British soldiers in the eighteenth century

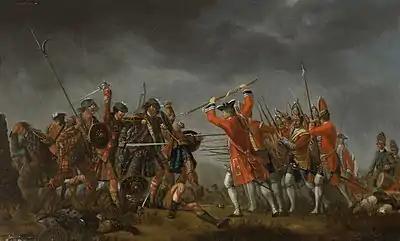
The Battle of Culloden of 1746, where British troops defeated the army of Scottish clansmen

Many men who wished to become officers had to purchase their commission. This was often seen as a "proof of gentlemanly status" as commissions were expensive – at approximately £450 – and usually only the wealthy could afford them, with landed families purchasing commissions for their sons. John Cookson suggests that serving with the army did command a certain respect, and those men that became the holder of an office "could lay claim to the title of [being a] gentleman". Therefore, self-interest, respect and status were enticing prospects for many who were to join the army. Only a small proportion of officers were from the nobility; in 1809, only 140 officers were peers or peers' sons. A large proportion of officers came from the Militia, and a small number were gentlemen volunteers, who trained and fought as private soldiers but messed with the officers and remained as such until vacancies (without purchase) for commissions became available.